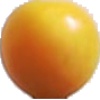
Label: cherry_wax_yellow